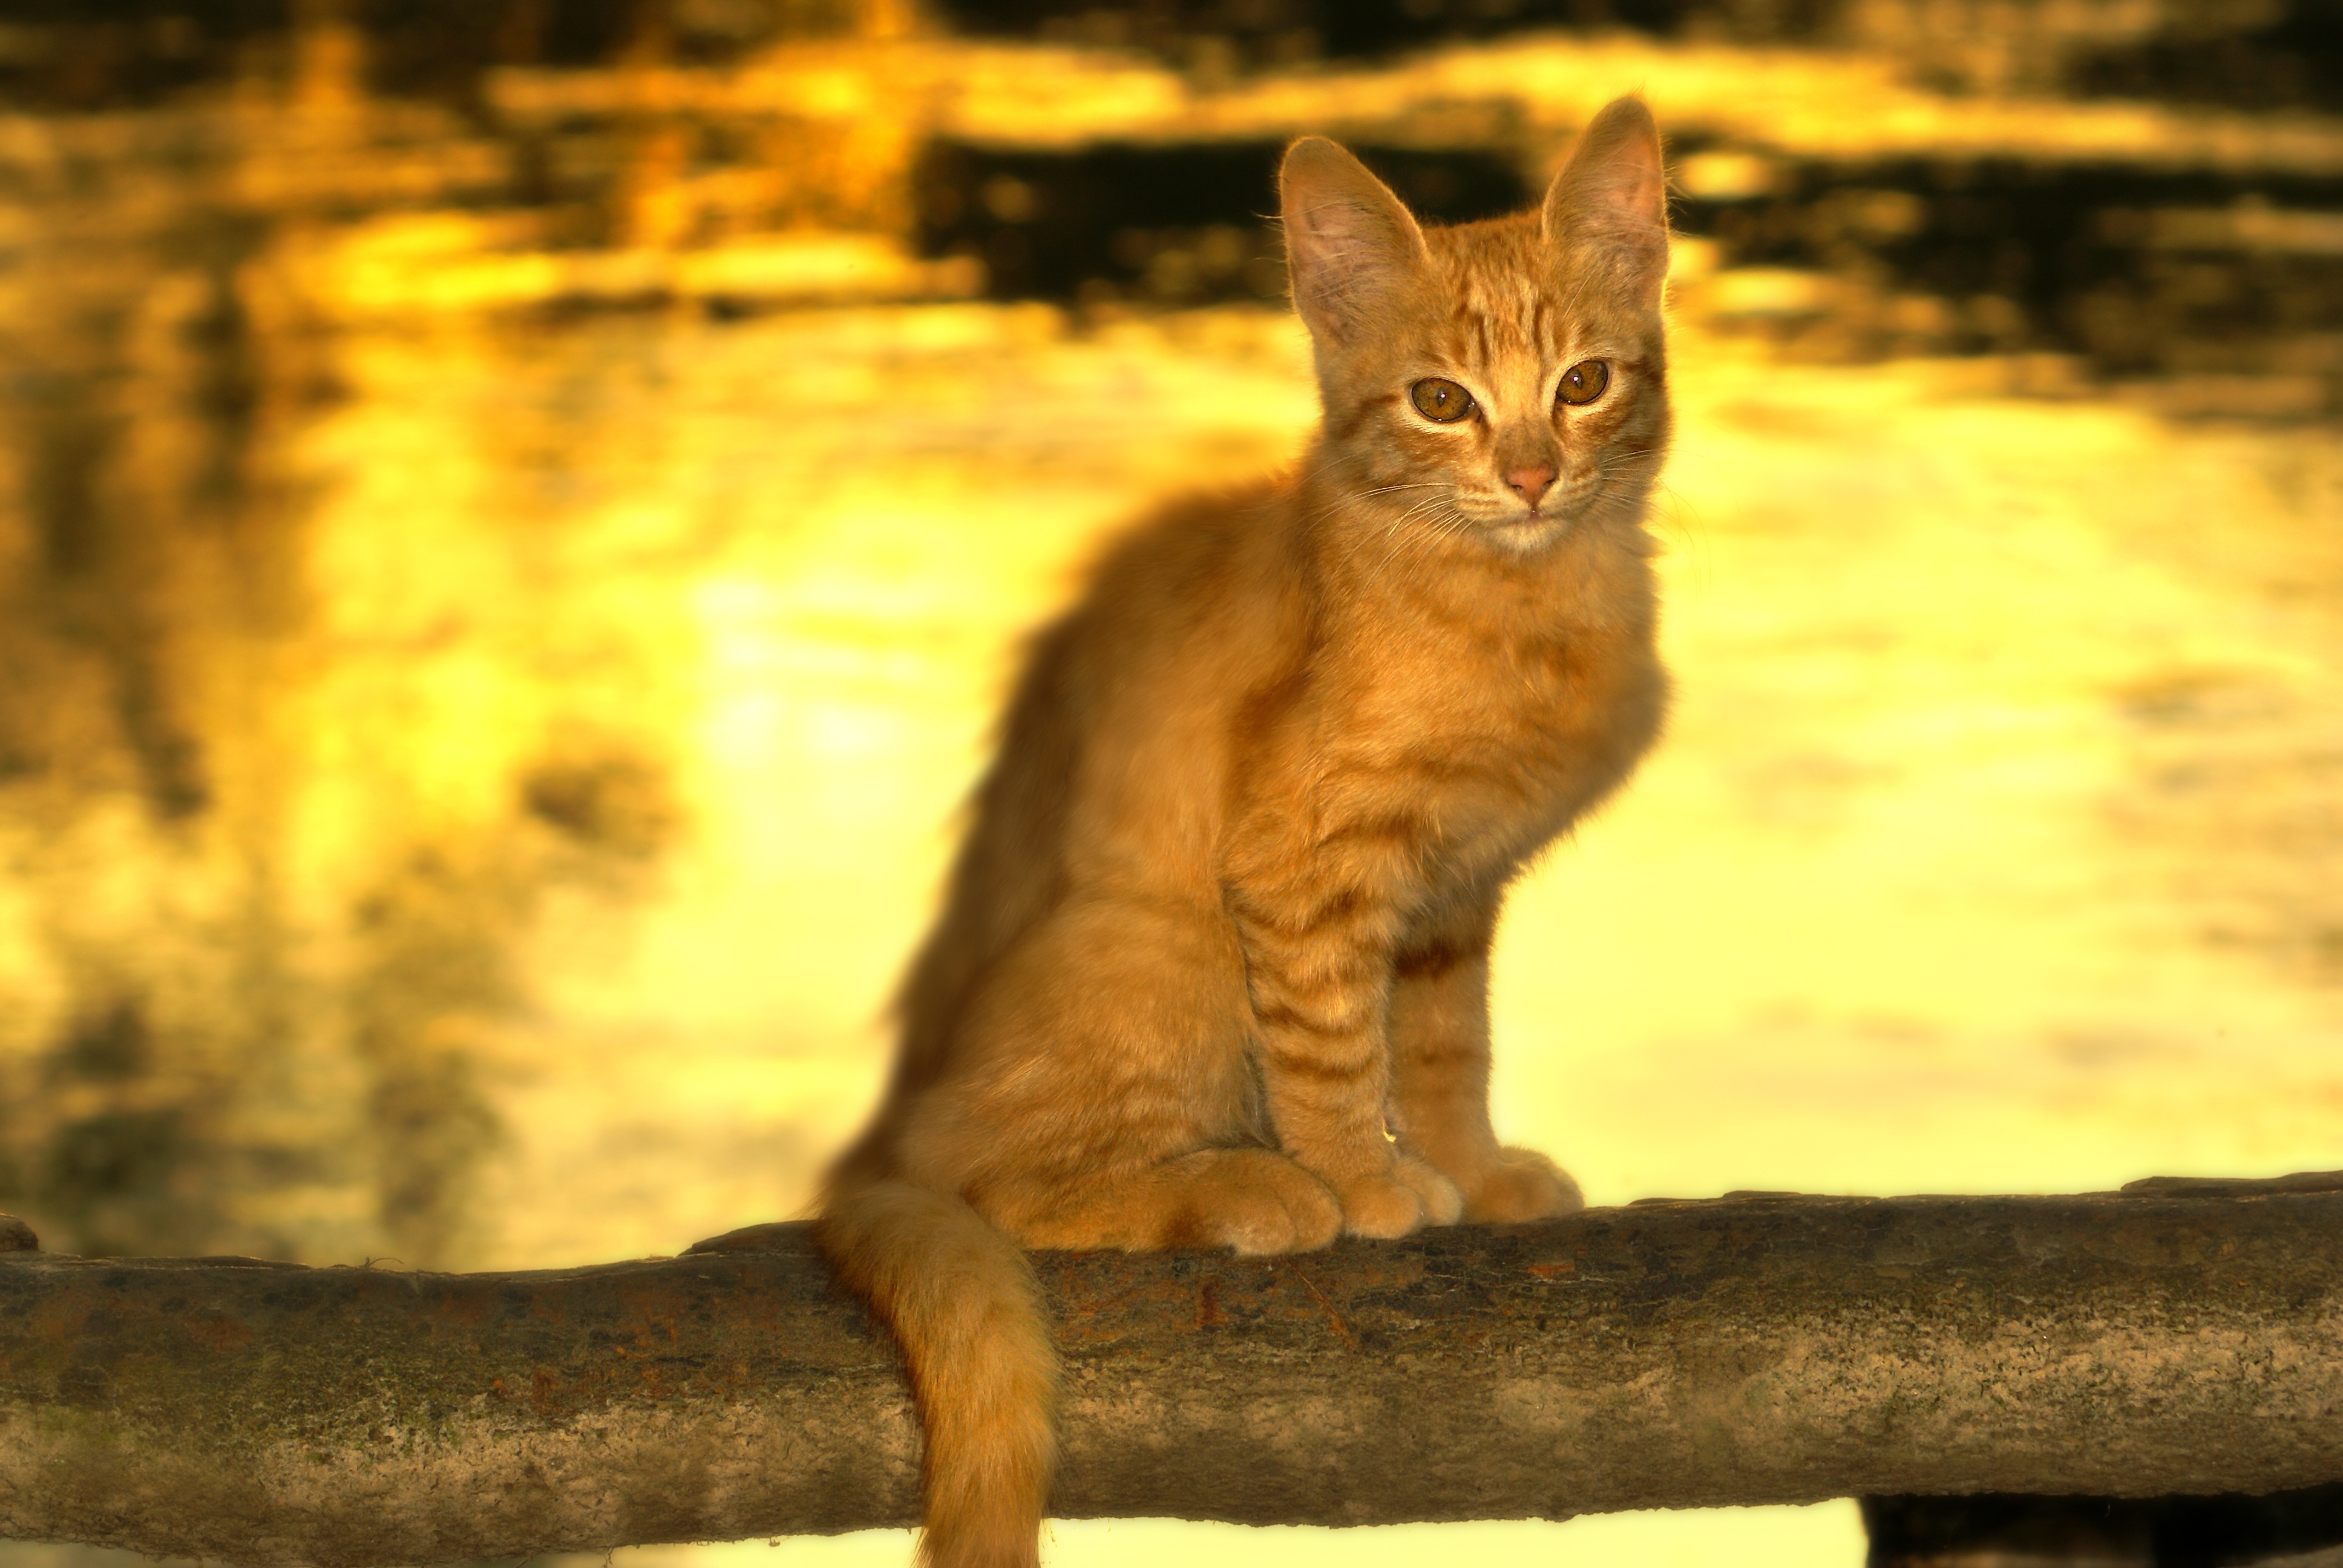
wildlife, cat, mammal, fauna, whiskers, vertebrate, rio, eventide, wild cat, small to medium sized cats, cat like mammal